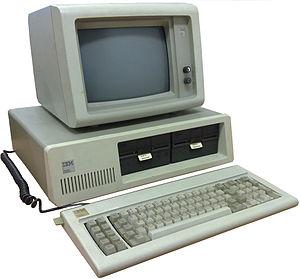
L'histoire des ordinateurs commence au milieu du XXᵉ siècle. Si les premiers ordinateurs ont été réalisés après la Seconde Guerre mondiale, leur conception héritait de diverses expériences comme l'Harvard Mark I et le Z3, machines électromécaniques programmables commencées en 1939, et surtout de deux calculateurs électroniques : le Colossus du service de cryptanalyse britannique en 1943, l'ENIAC en 1945. À l'arrière-plan on peut mentionner des théories comme la « machine de Turing », ou des combinaisons de techniques bien plus anciennes comme les premières machines à calculer mécaniques et les premières machines à tisser automatisées par la lecture de cartes et de rubans perforés.
Un ordinateur de bureau ou ordinateur fixe est un ordinateur personnel destiné à être utilisé sur un bureau ou tout autre endroit fixe à cause de ses dimensions, de sa masse et de son alimentation électrique. L'unité centrale est le plus souvent composé d'un boîtier qui comprend un bloc d'alimentation, une carte-mère ainsi qu'un système d'entrées/sorties. Ce boîtier peut être connecté en permanence à plusieurs périphériques comme un écran, un clavier, une souris, des haut-parleurs, un micro, un disque dur externe, une imprimante, un scanneur, etc. Le boîtier peut être placé à la verticale ou l'horizontale, sur le bureau, à côté ou sous celui-ci.